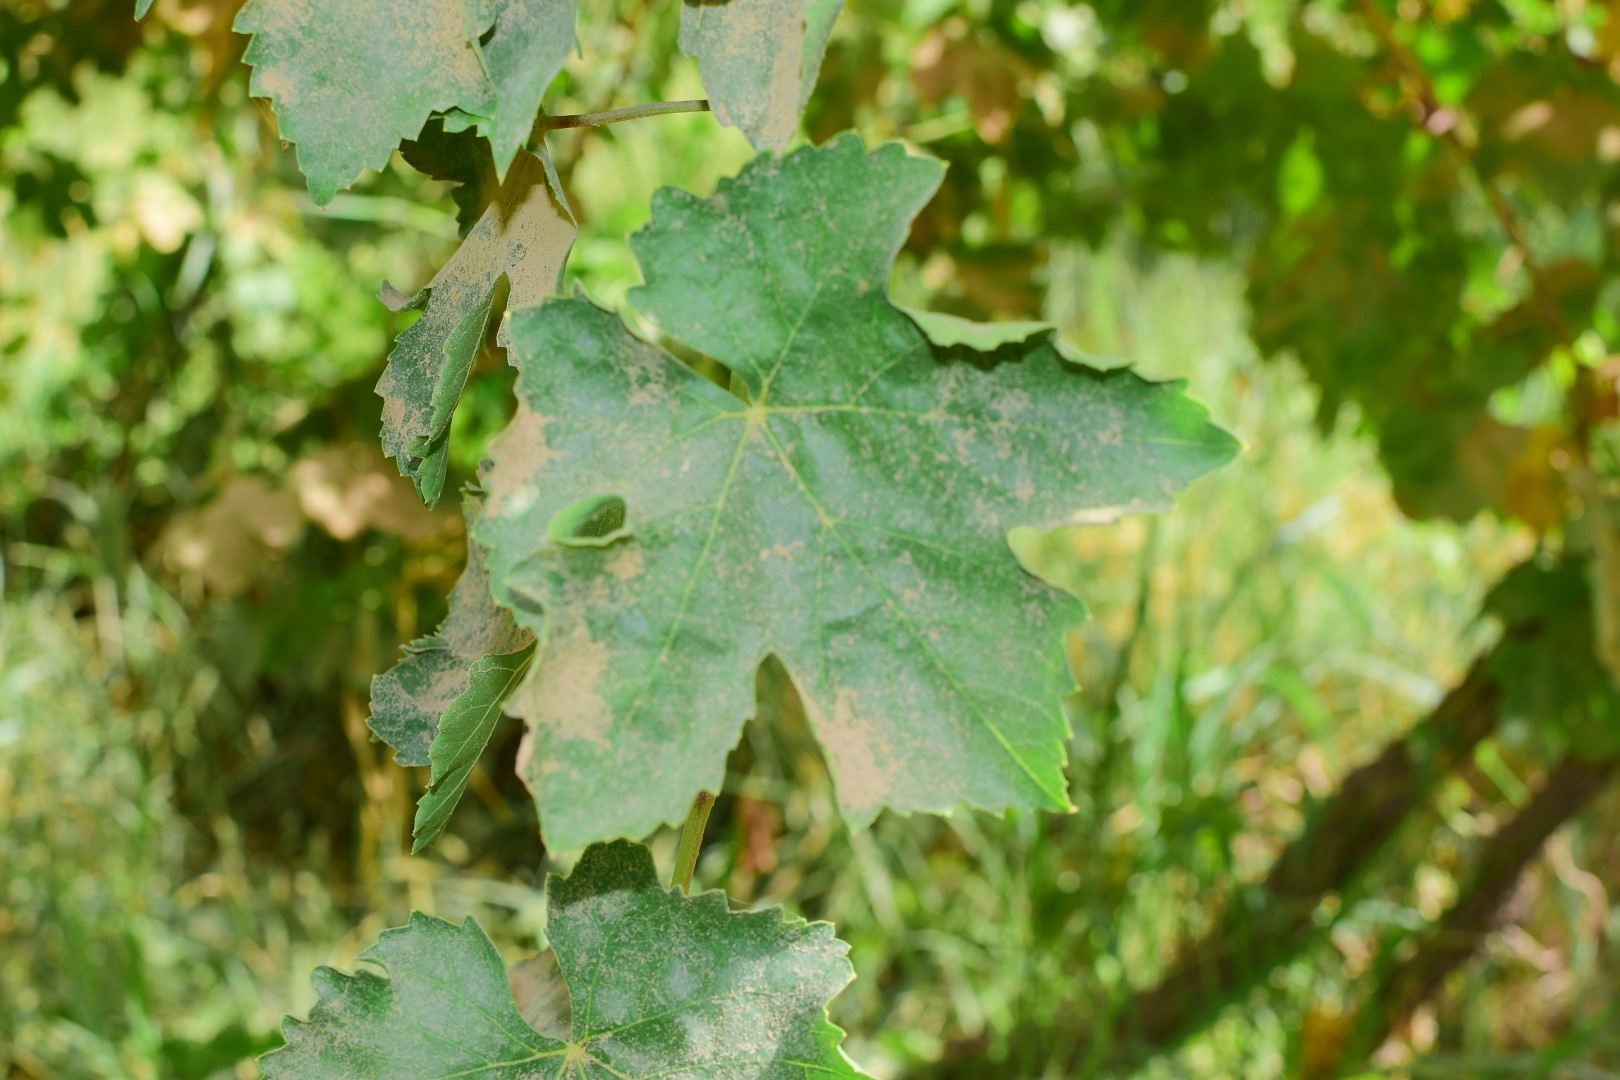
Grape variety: Thompson Seedless